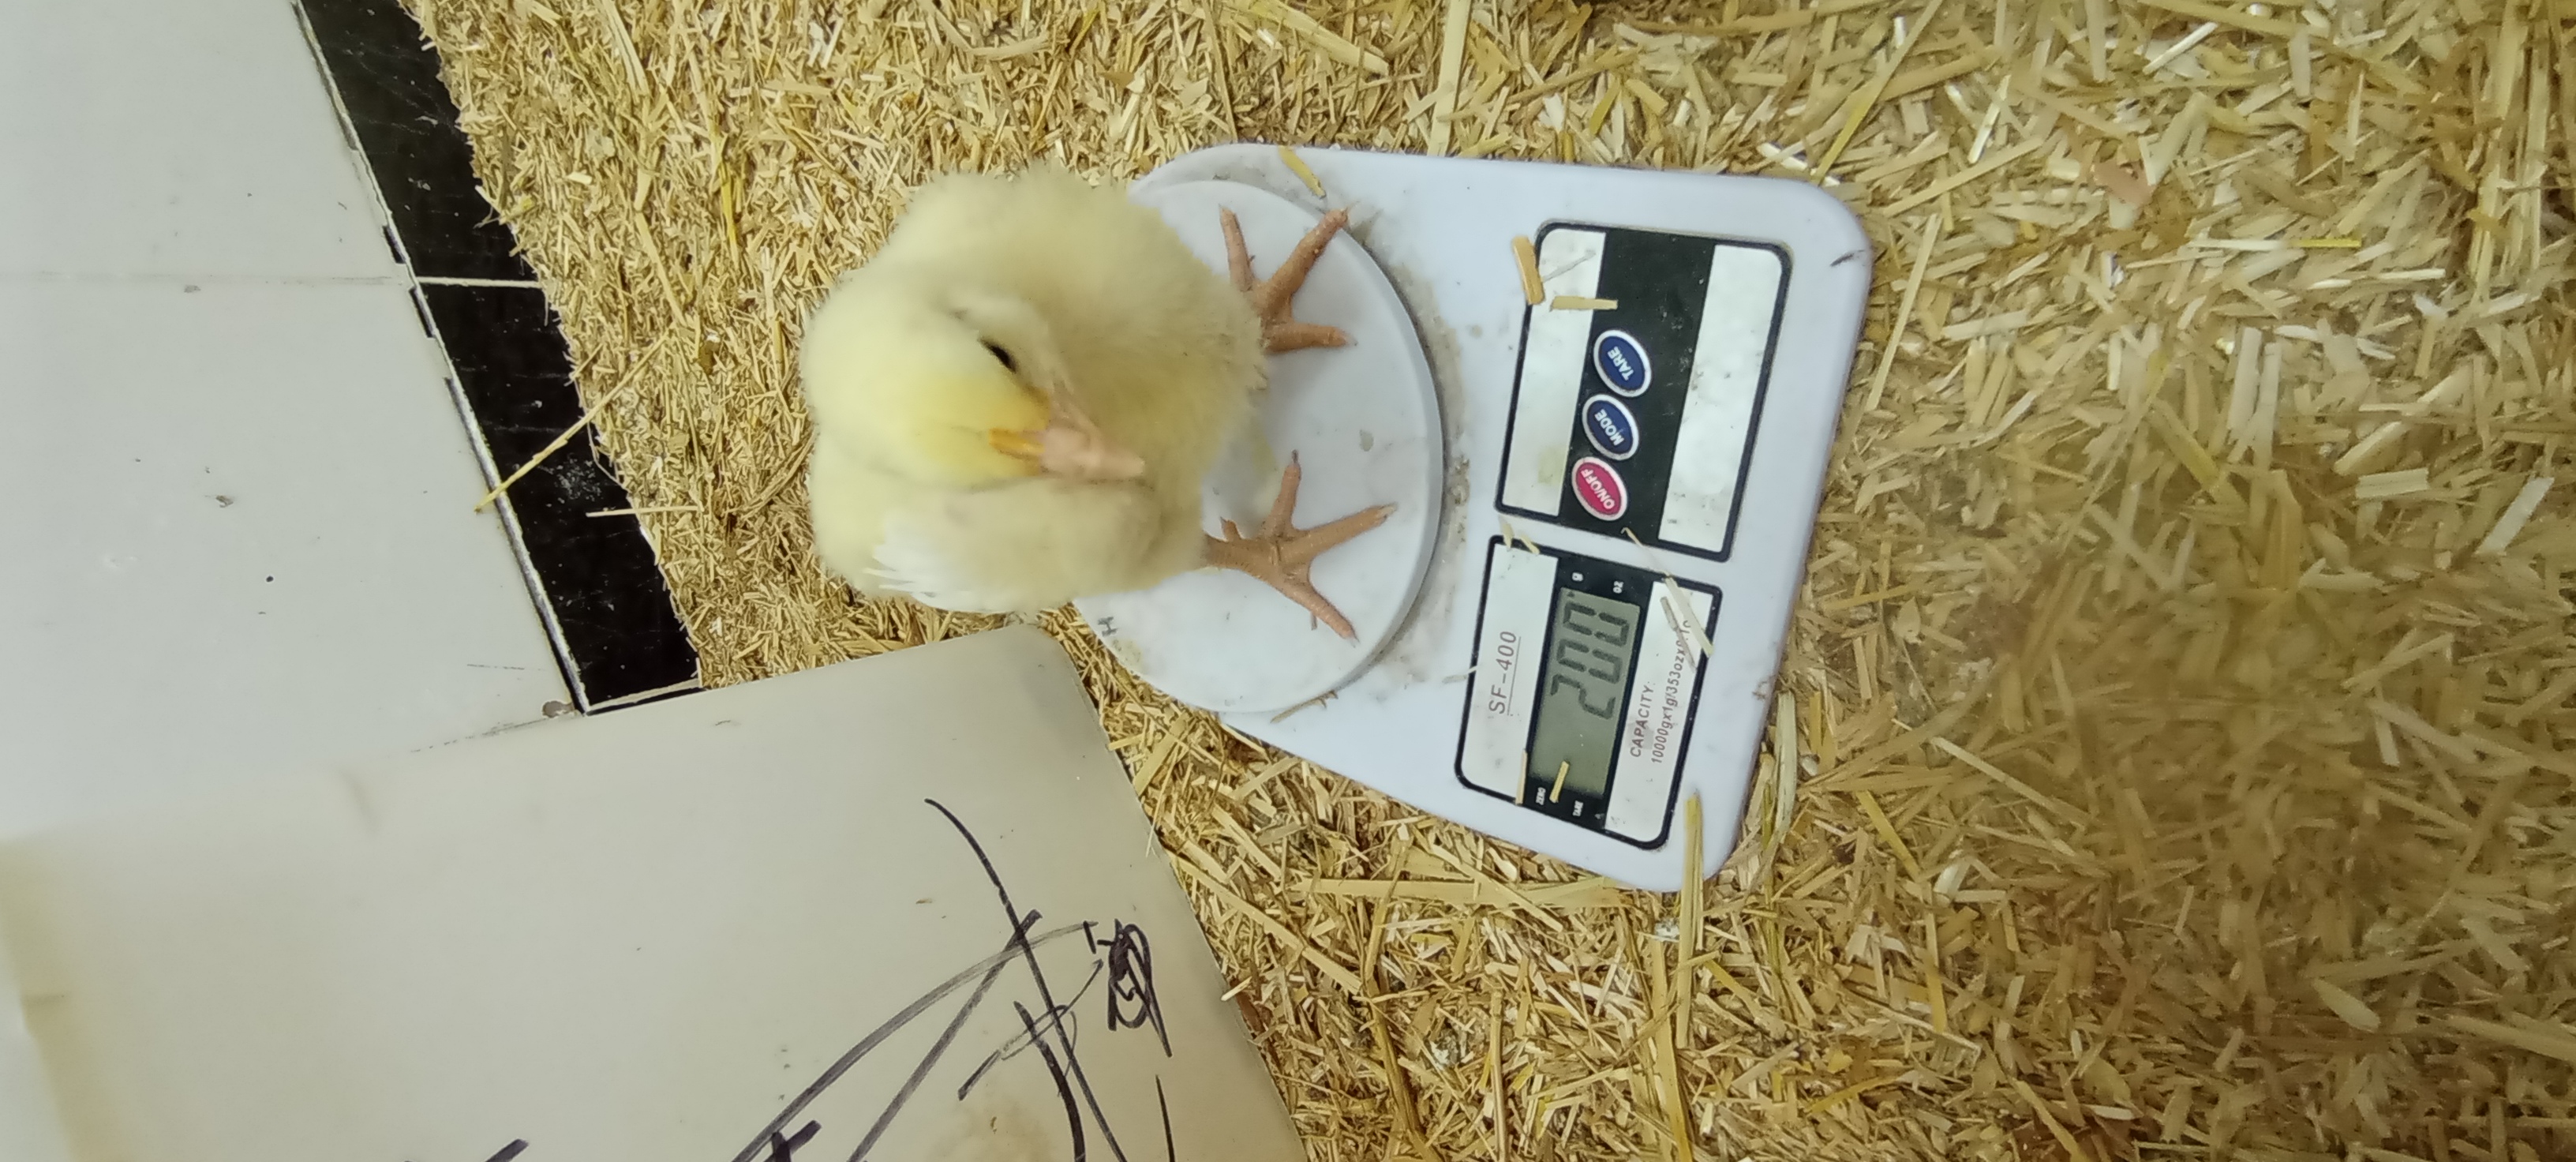
Weight: 200 g